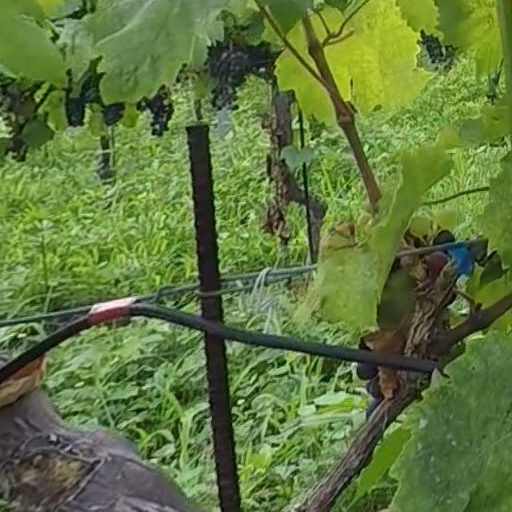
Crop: grape